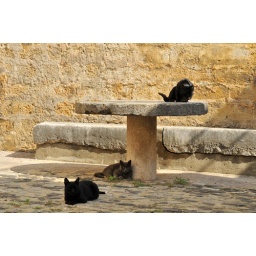
These cats were lounging around in a castle courtyard waiting for the feeder to come with food.